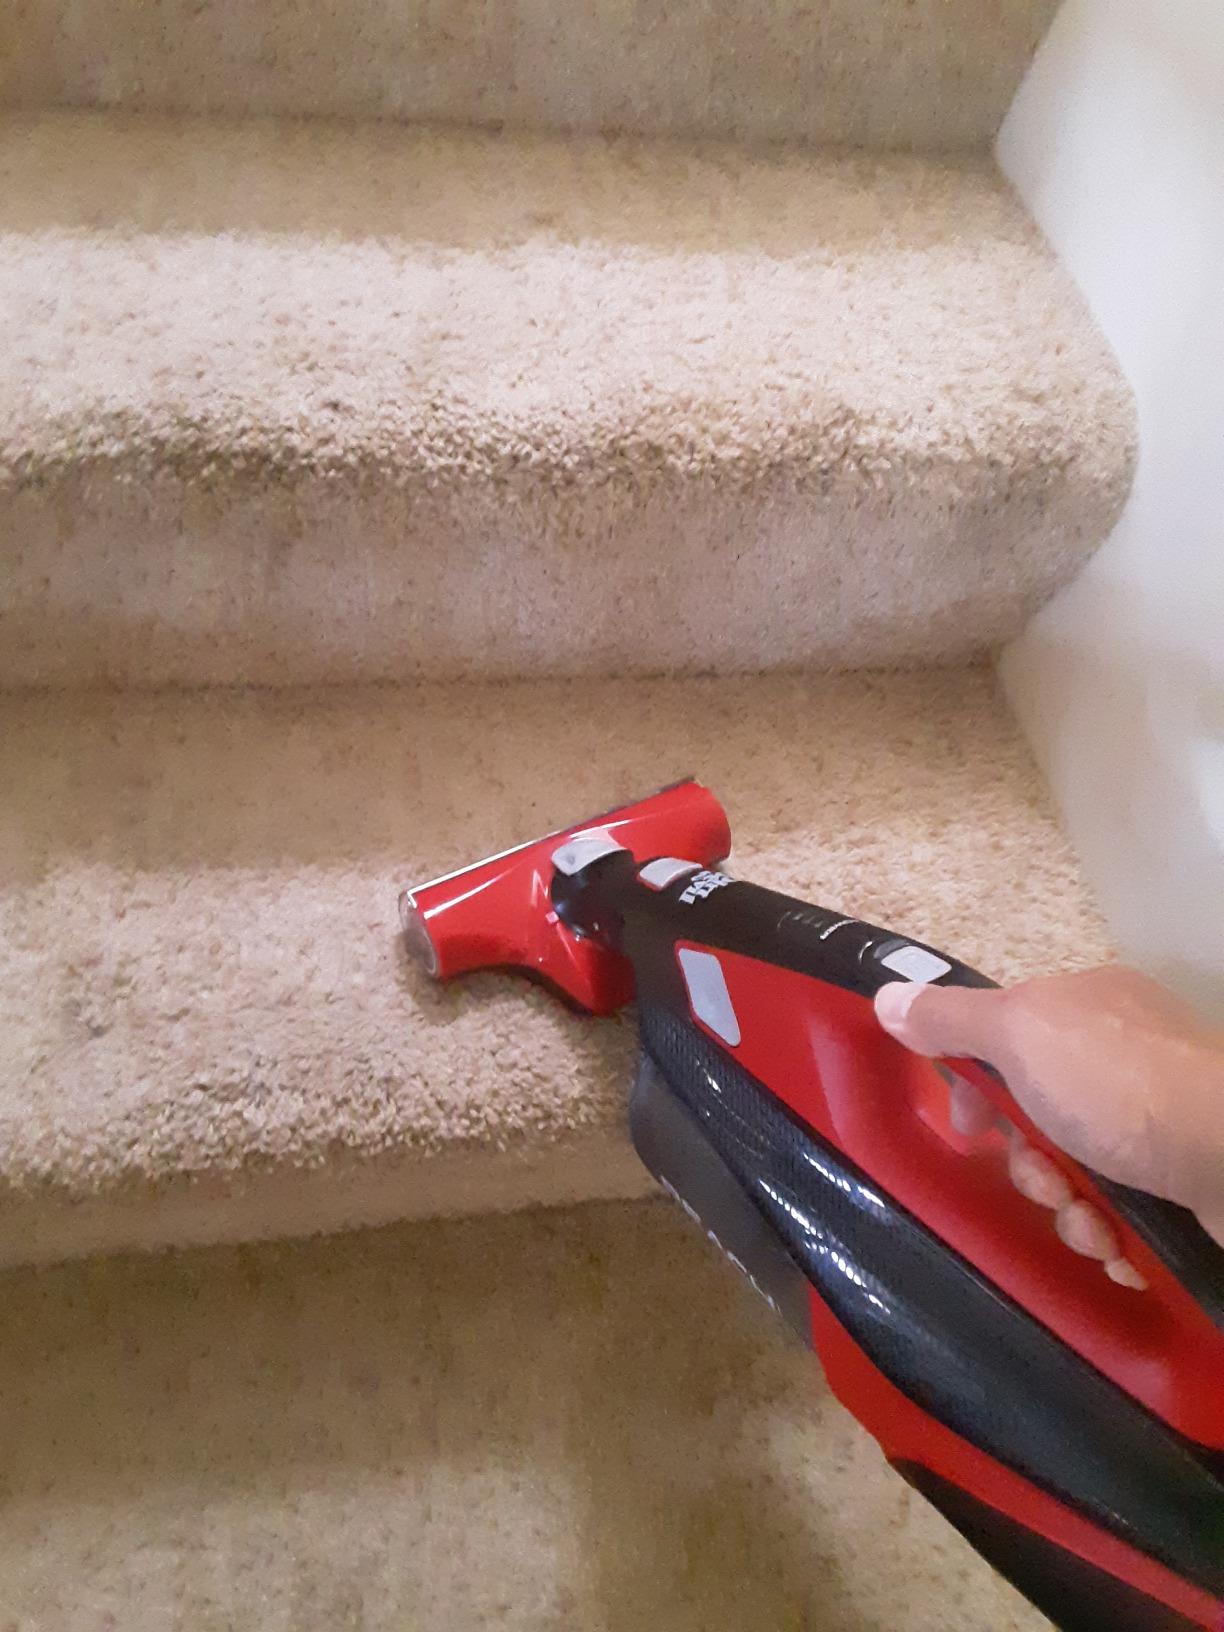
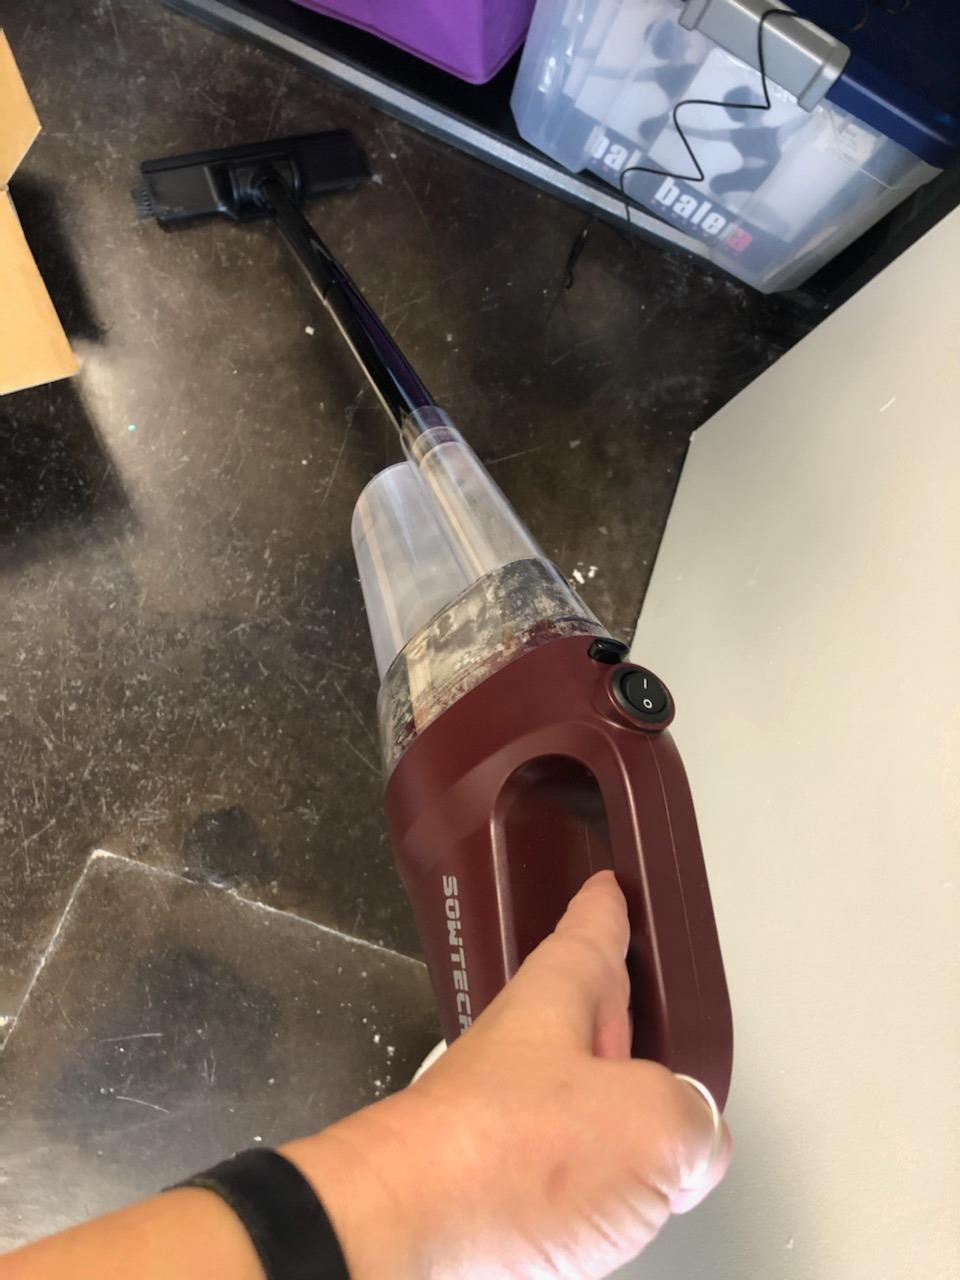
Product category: items_vacuum
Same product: no